SouthEast LinuxFest

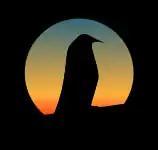
SouthEast LinuxFest logo

SouthEast LinuxFest (SELF) is an annual Linux and open source software conference held in the Southeast United States. It is a Friday through Sunday weekend event held in the second or third weekend of June. The event is dedicated to education, discussion, and networking related to Linux, free software, and open source.